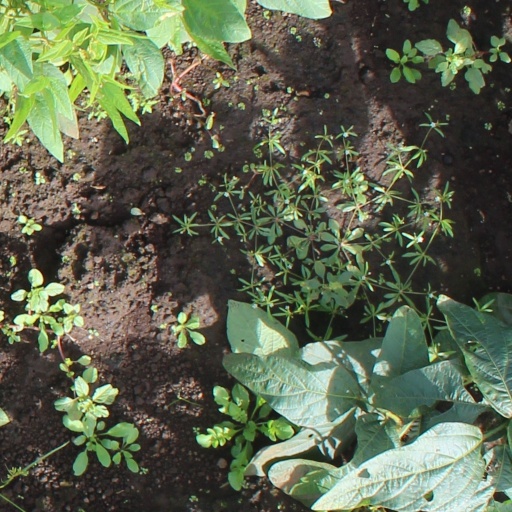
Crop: soybean